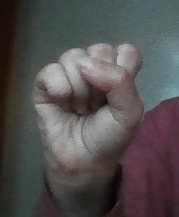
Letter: saad